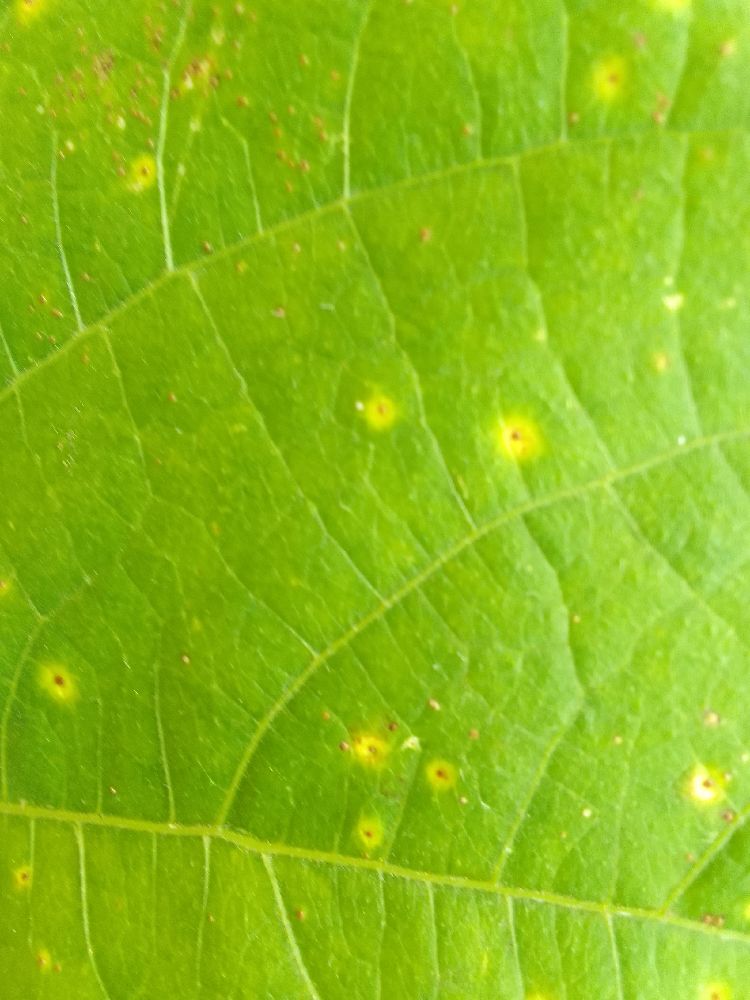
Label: rust